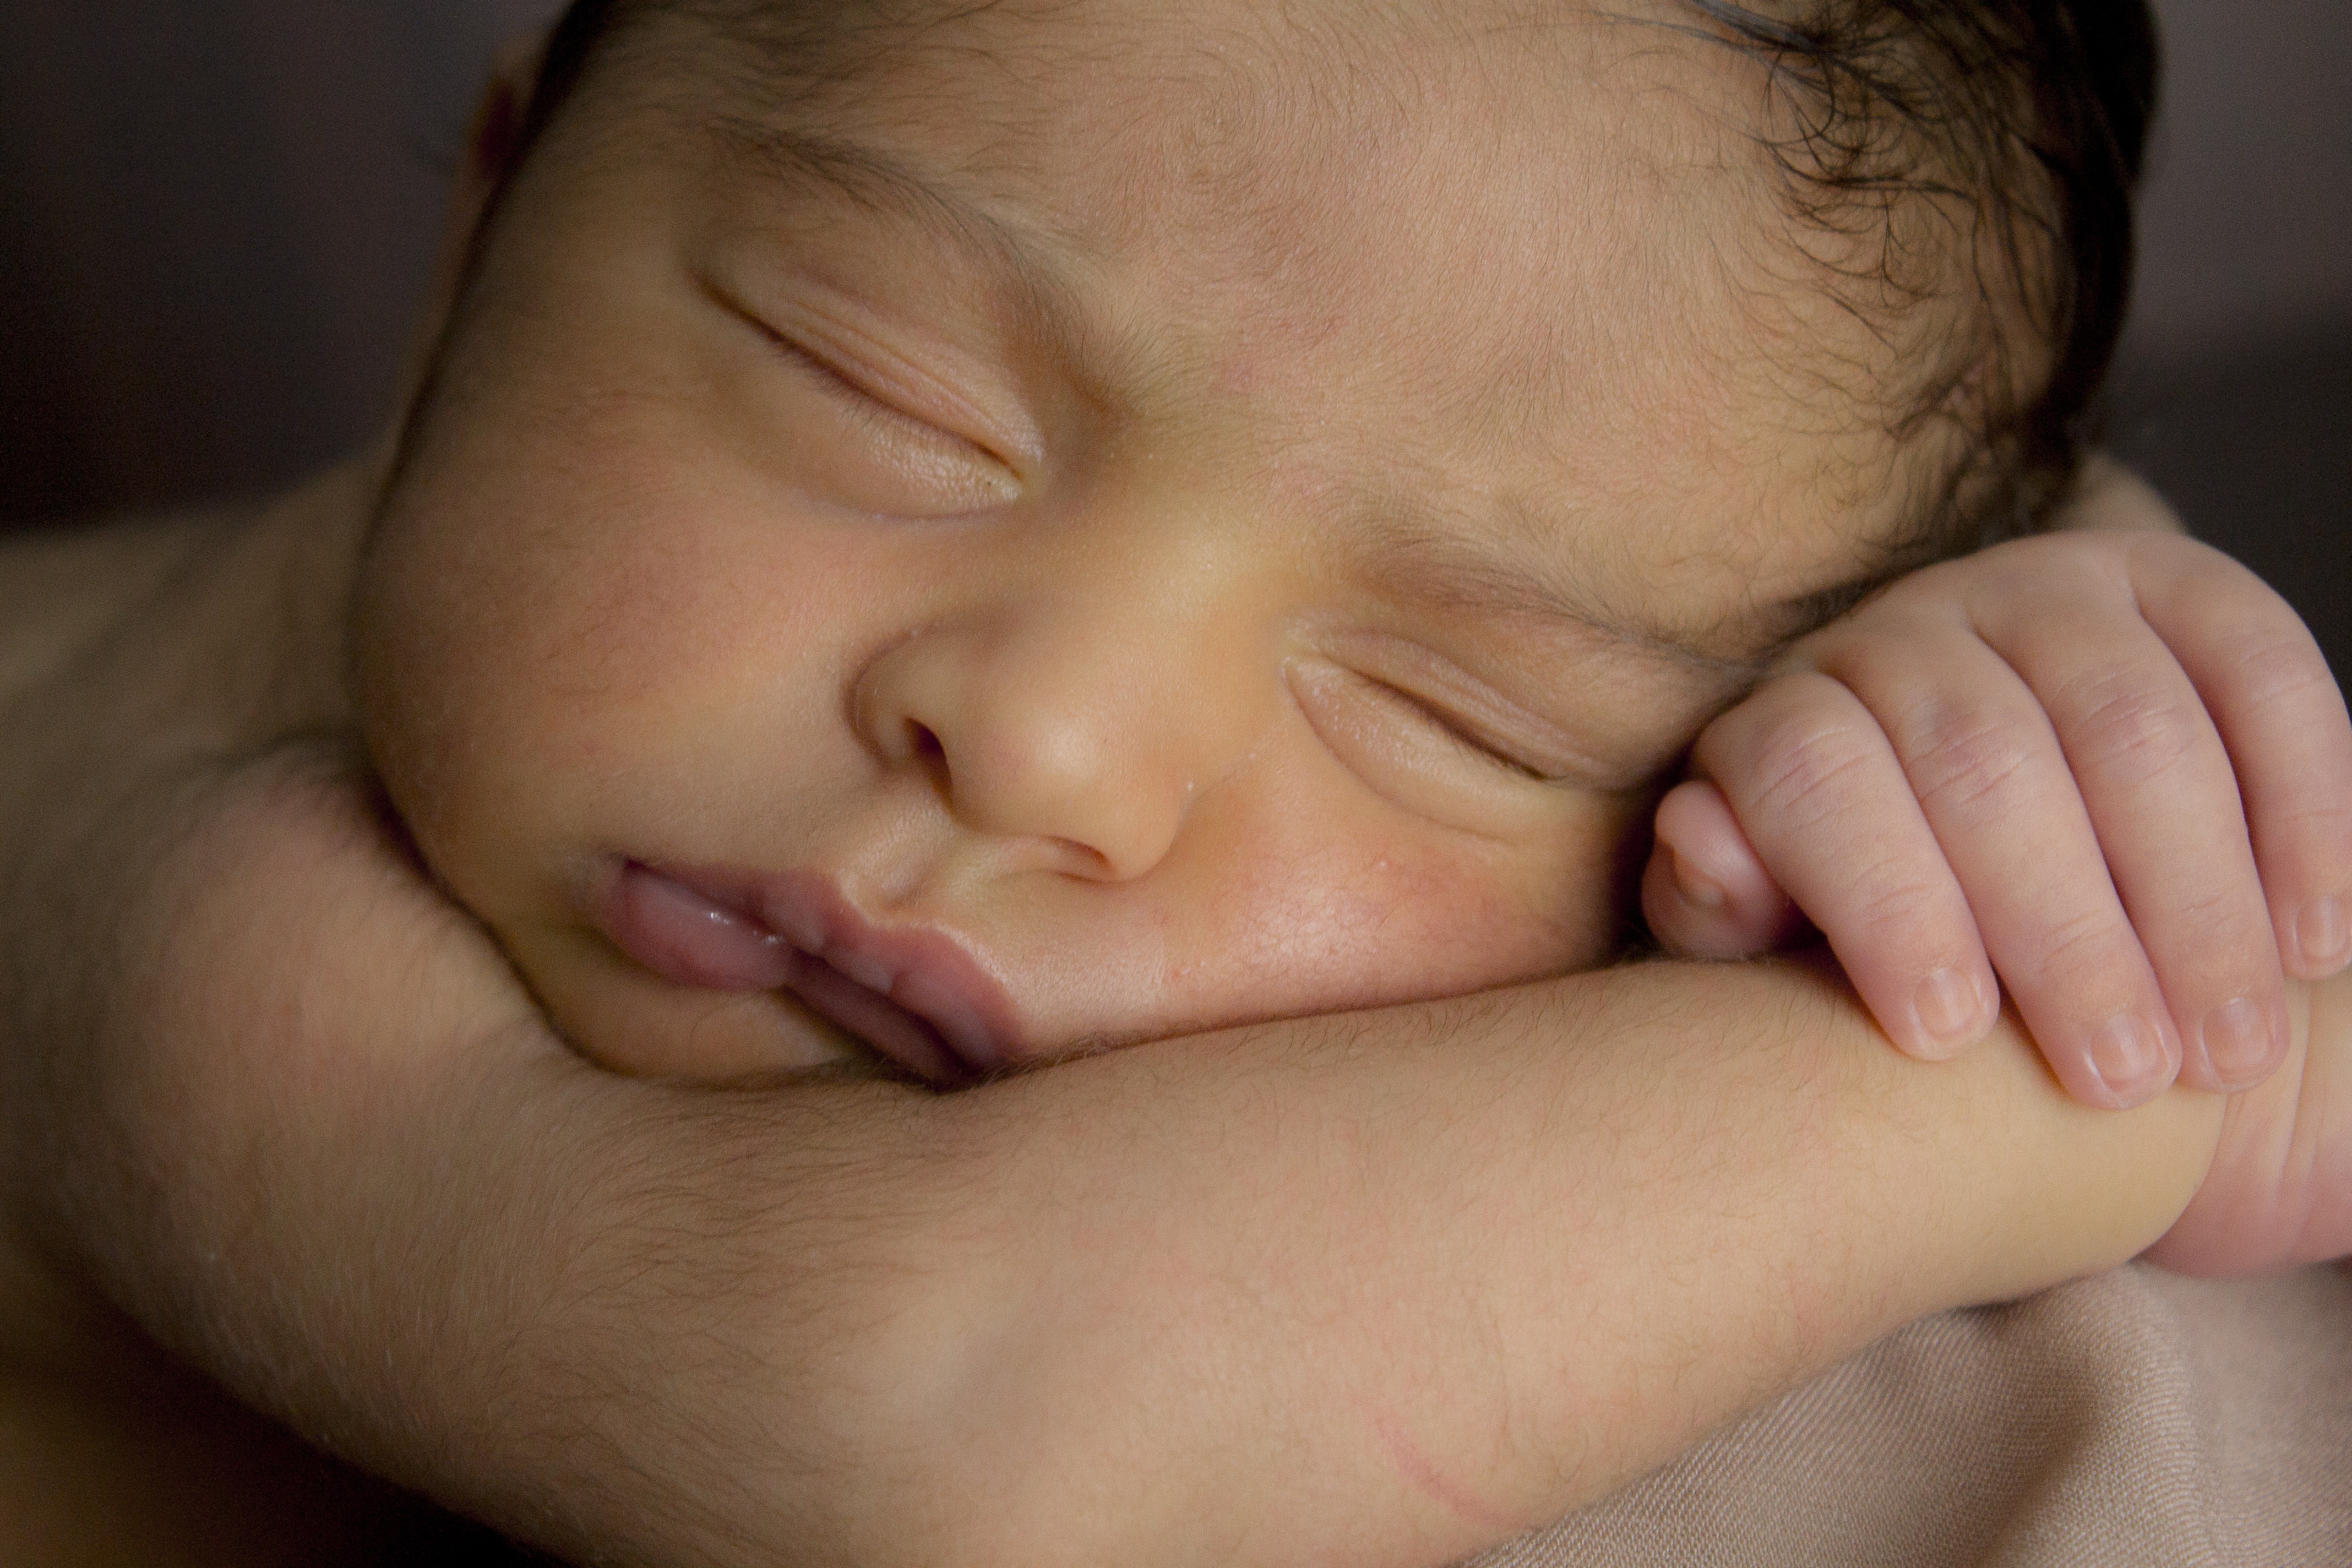
hand, person, sleeping, child, baby, facial expression, mouth, close up, human body, eyes closed, face, nose, eyes, sleep, cheek, infant, toddler, skin, organ, childish